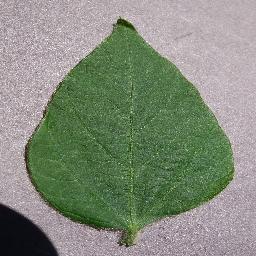
Label: Soybean___healthy